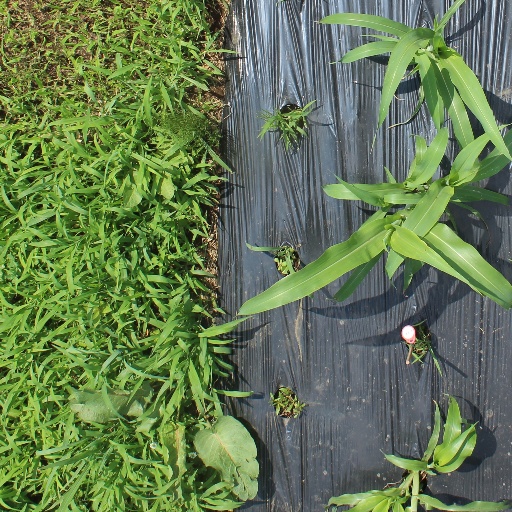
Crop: sorghum